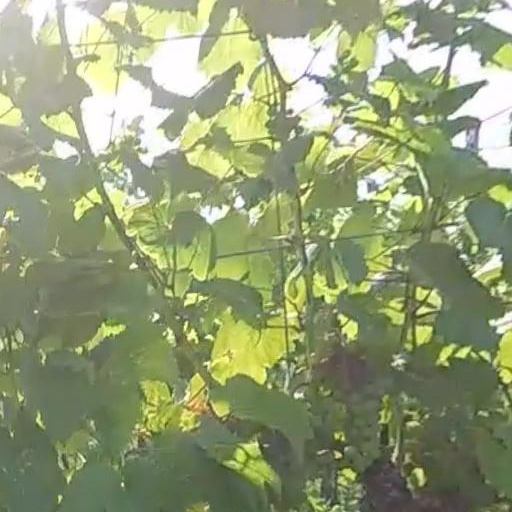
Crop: grape